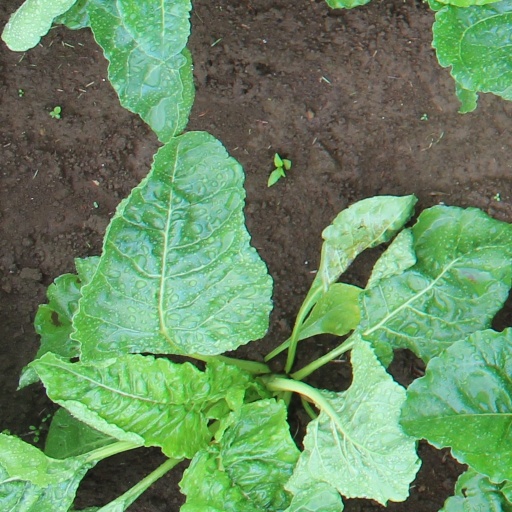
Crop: sugar beet